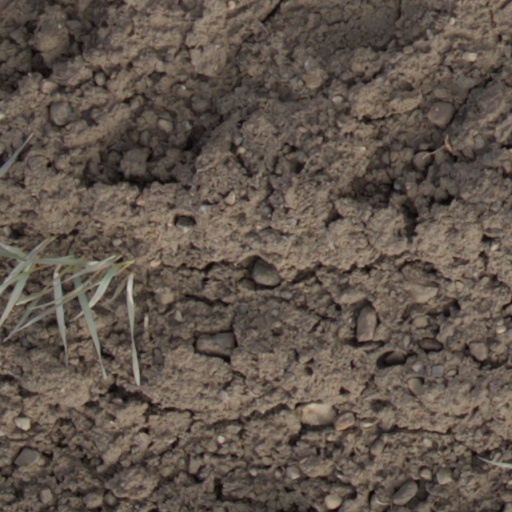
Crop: wheat